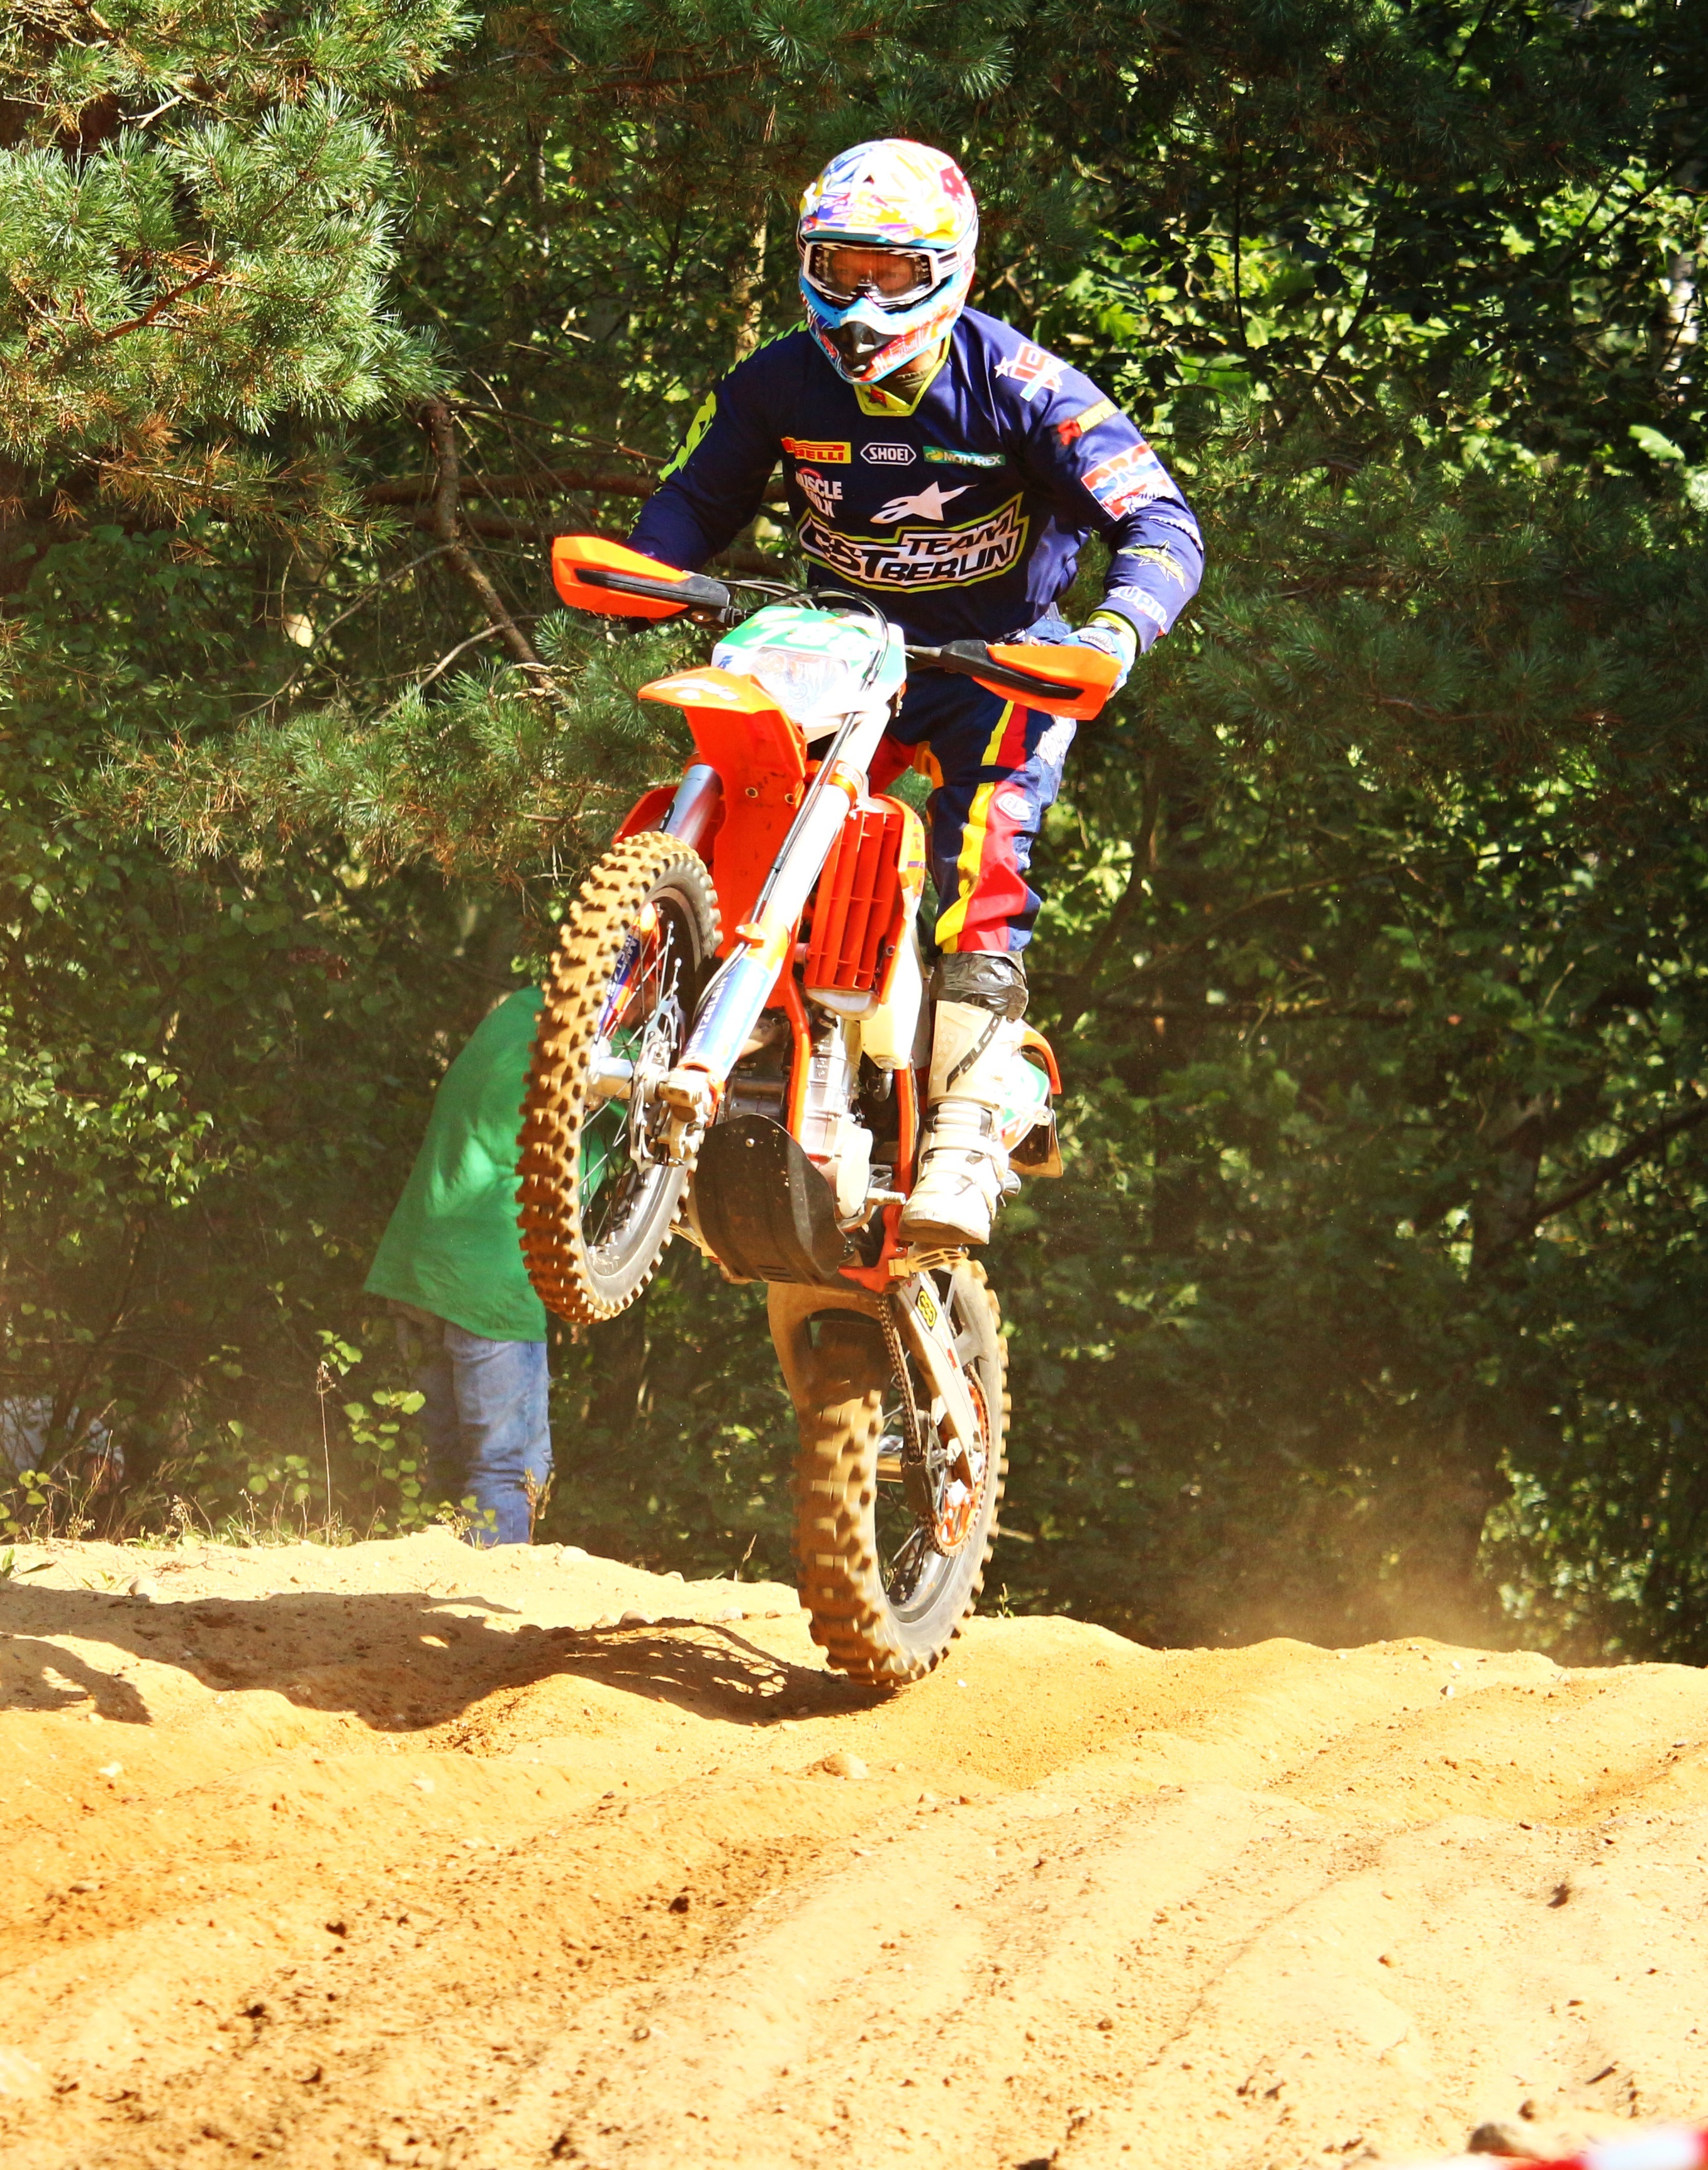
sand, vehicle, motorcycle, motocross, soil, cross, extreme sport, race, sports, downhill, racing, motorsport, freeride, enduro, freestyle motocross, motocross ride, motorcycle racing, cycle sport, downhill mountain biking, bicycle motocross, stunt performer, endurocross, bmx racing